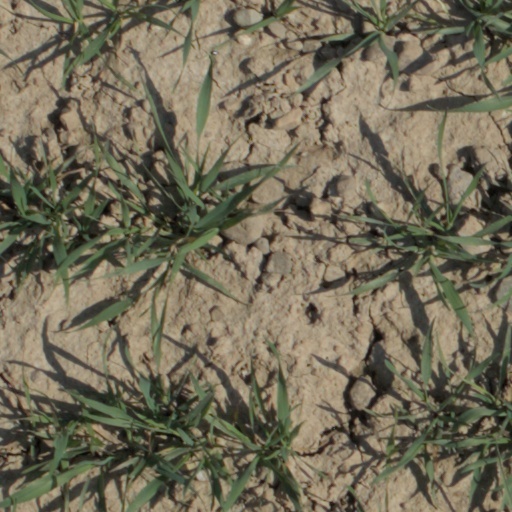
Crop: wheat